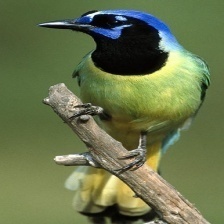
Species: GREEN JAY
Scientific name: CYANOCORAX YNCAS
ImageNet parent category: jay